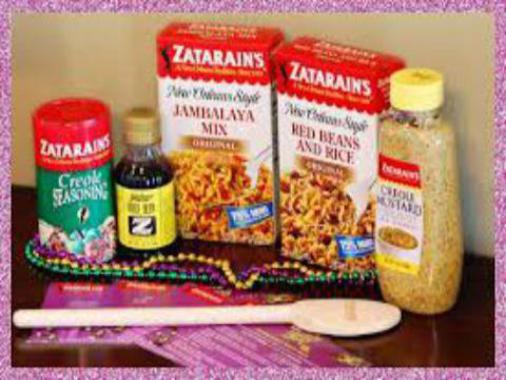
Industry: Food